Ladson family

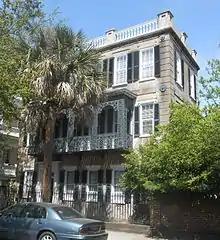
Ladson House in Charleston, named after its former owner James H. Ladson; he lived there with 12 house slaves when not spending time on his two plantations labored by around 200 slaves

William Ladson and Anne Gibbes were the parents of the American revolutionary and Lieutenant Governor of South Carolina James Ladson (1753–1812). James Ladson married Judith Smith, a daughter of the slave trader Benjamin Smith and granddaughter of the largest slave trader in the Thirteen Colonies, Chesterfield-born slave trader Joseph Wragg; she was also a descendant of colonial governors of Carolina Thomas Smith, Joseph Blake, James Moore and John Yeamans. Judith's first cousin Elizabeth Wragg was married to Peter Manigault, the wealthiest man in the British North American colonies by the 1770s. Judith was related to some of the former lords proprietors of Carolina.